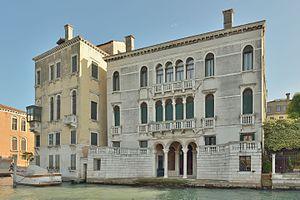
Palais Palazzo Balbi Valier à Venise. Façade sur le Grand Canal.